Jameh Mosque of Isfahan

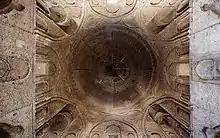
Southern dome (in front of the mihrab), built in 1086–87 under patronage of Nizam al-Mulk

The next great modifications of the mosque took place under the patronage of the Seljuks. Isfahan became the first capital of the Seljuk Empire after its conquest in 1050. The Seljuks modified the relatively uniform and egalitarian form of the hypostyle building, first by replacing the columns in front of the mihrab (on the south side of the mosque) with a large domed space in 1086–87. This was done under the patronage of Nizam al-Mulk, the famous vizier of Malik Shah. The new dome was the largest masonry dome in the Islamic world at the time. It has eight ribs and is supported on massive piers. It also introduced a new type of squinch, consisting of a barrel vault placed above two quarter-domes, which was copied in other mosques shortly afterward. This was an early appearance of the "muqarnas" technique (a three-dimensional geometrical composition of niches), which had been developing around this period. The domed space may have been intended to act as a "maqsura", an area reserved for the sultan and his entourage during prayers.